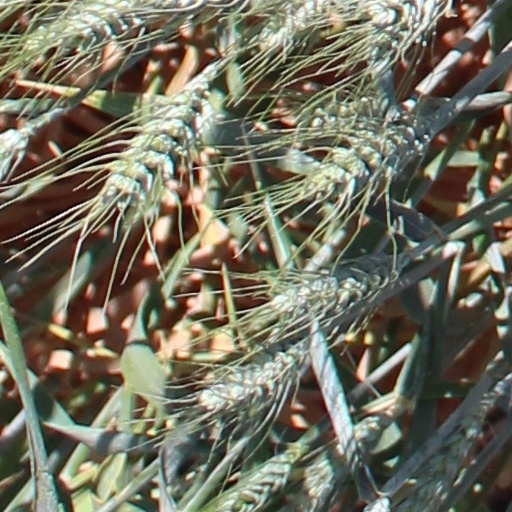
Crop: wheat